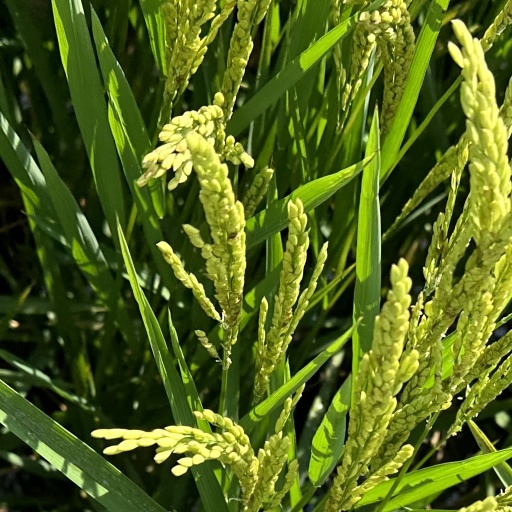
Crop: rice